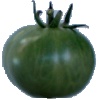
Label: Tomato not Ripened 1